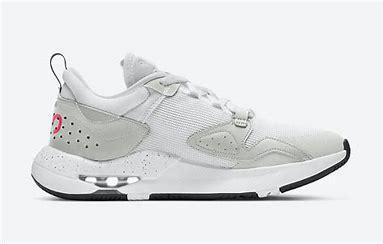
Brand: Jordan
Model: Air Cadence